Gondwana Game Reserve

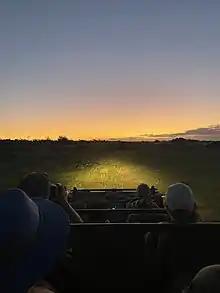
A night drive at Gondwana Game Reserve

The reserve hosts endangered species such as the Cape mountain zebra, Barbary lion and south-central black rhinoceros. Many species of antelope, including eland, gemsbok, red hartebeest, bontebok and springbok can be found on the reserve, following their reintroduction to the area, which was formerly farmland. As part of continued conservation efforts, wild South African cheetahs were relocated from a reserve in Karoo to the Gondwana Game Reserve. In addition to the free-roaming Big 5, the reserve is home to the south-western black rhinoceros, over 10 varieties of antelope (more than the Kruger National Park), and hundreds of head of general game.